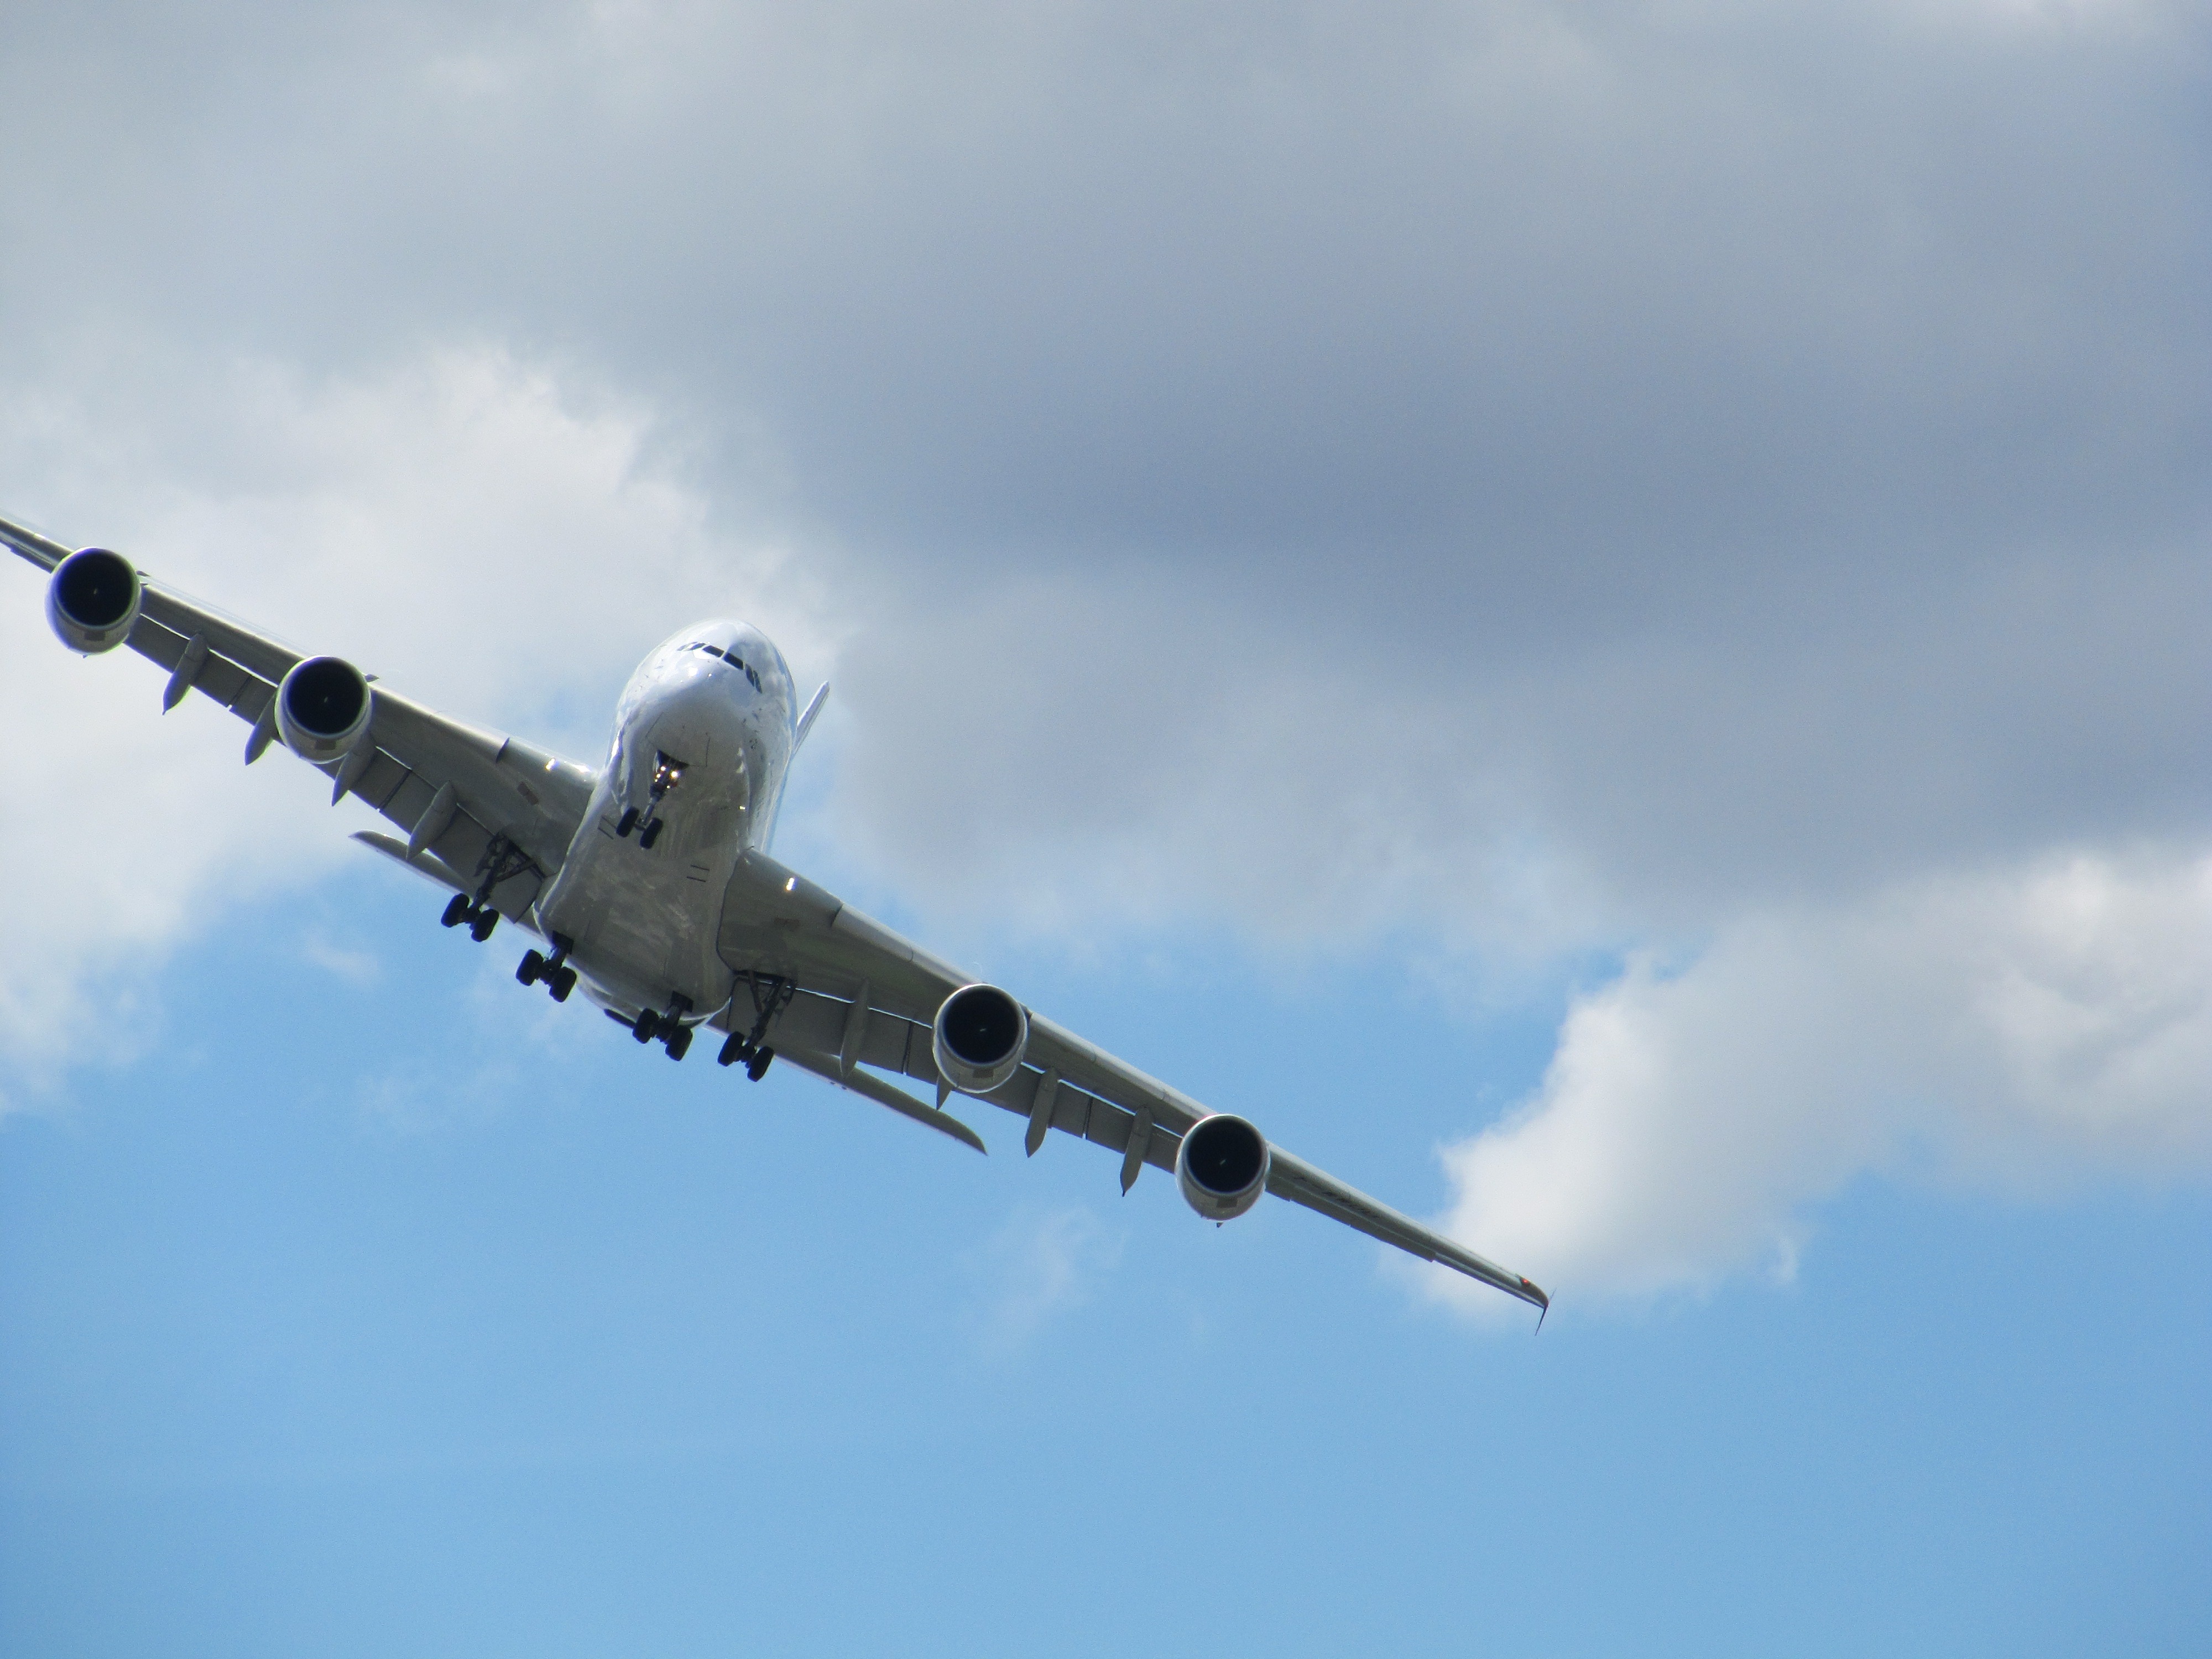
fly, airplane, aircraft, vehicle, airline, aviation, flight, airliner, airbus, a380, bomber, takeoff, passenger aircraft, air show, air force, jet aircraft, military aircraft, atmosphere of earth, wide body aircraft, aircraft engine